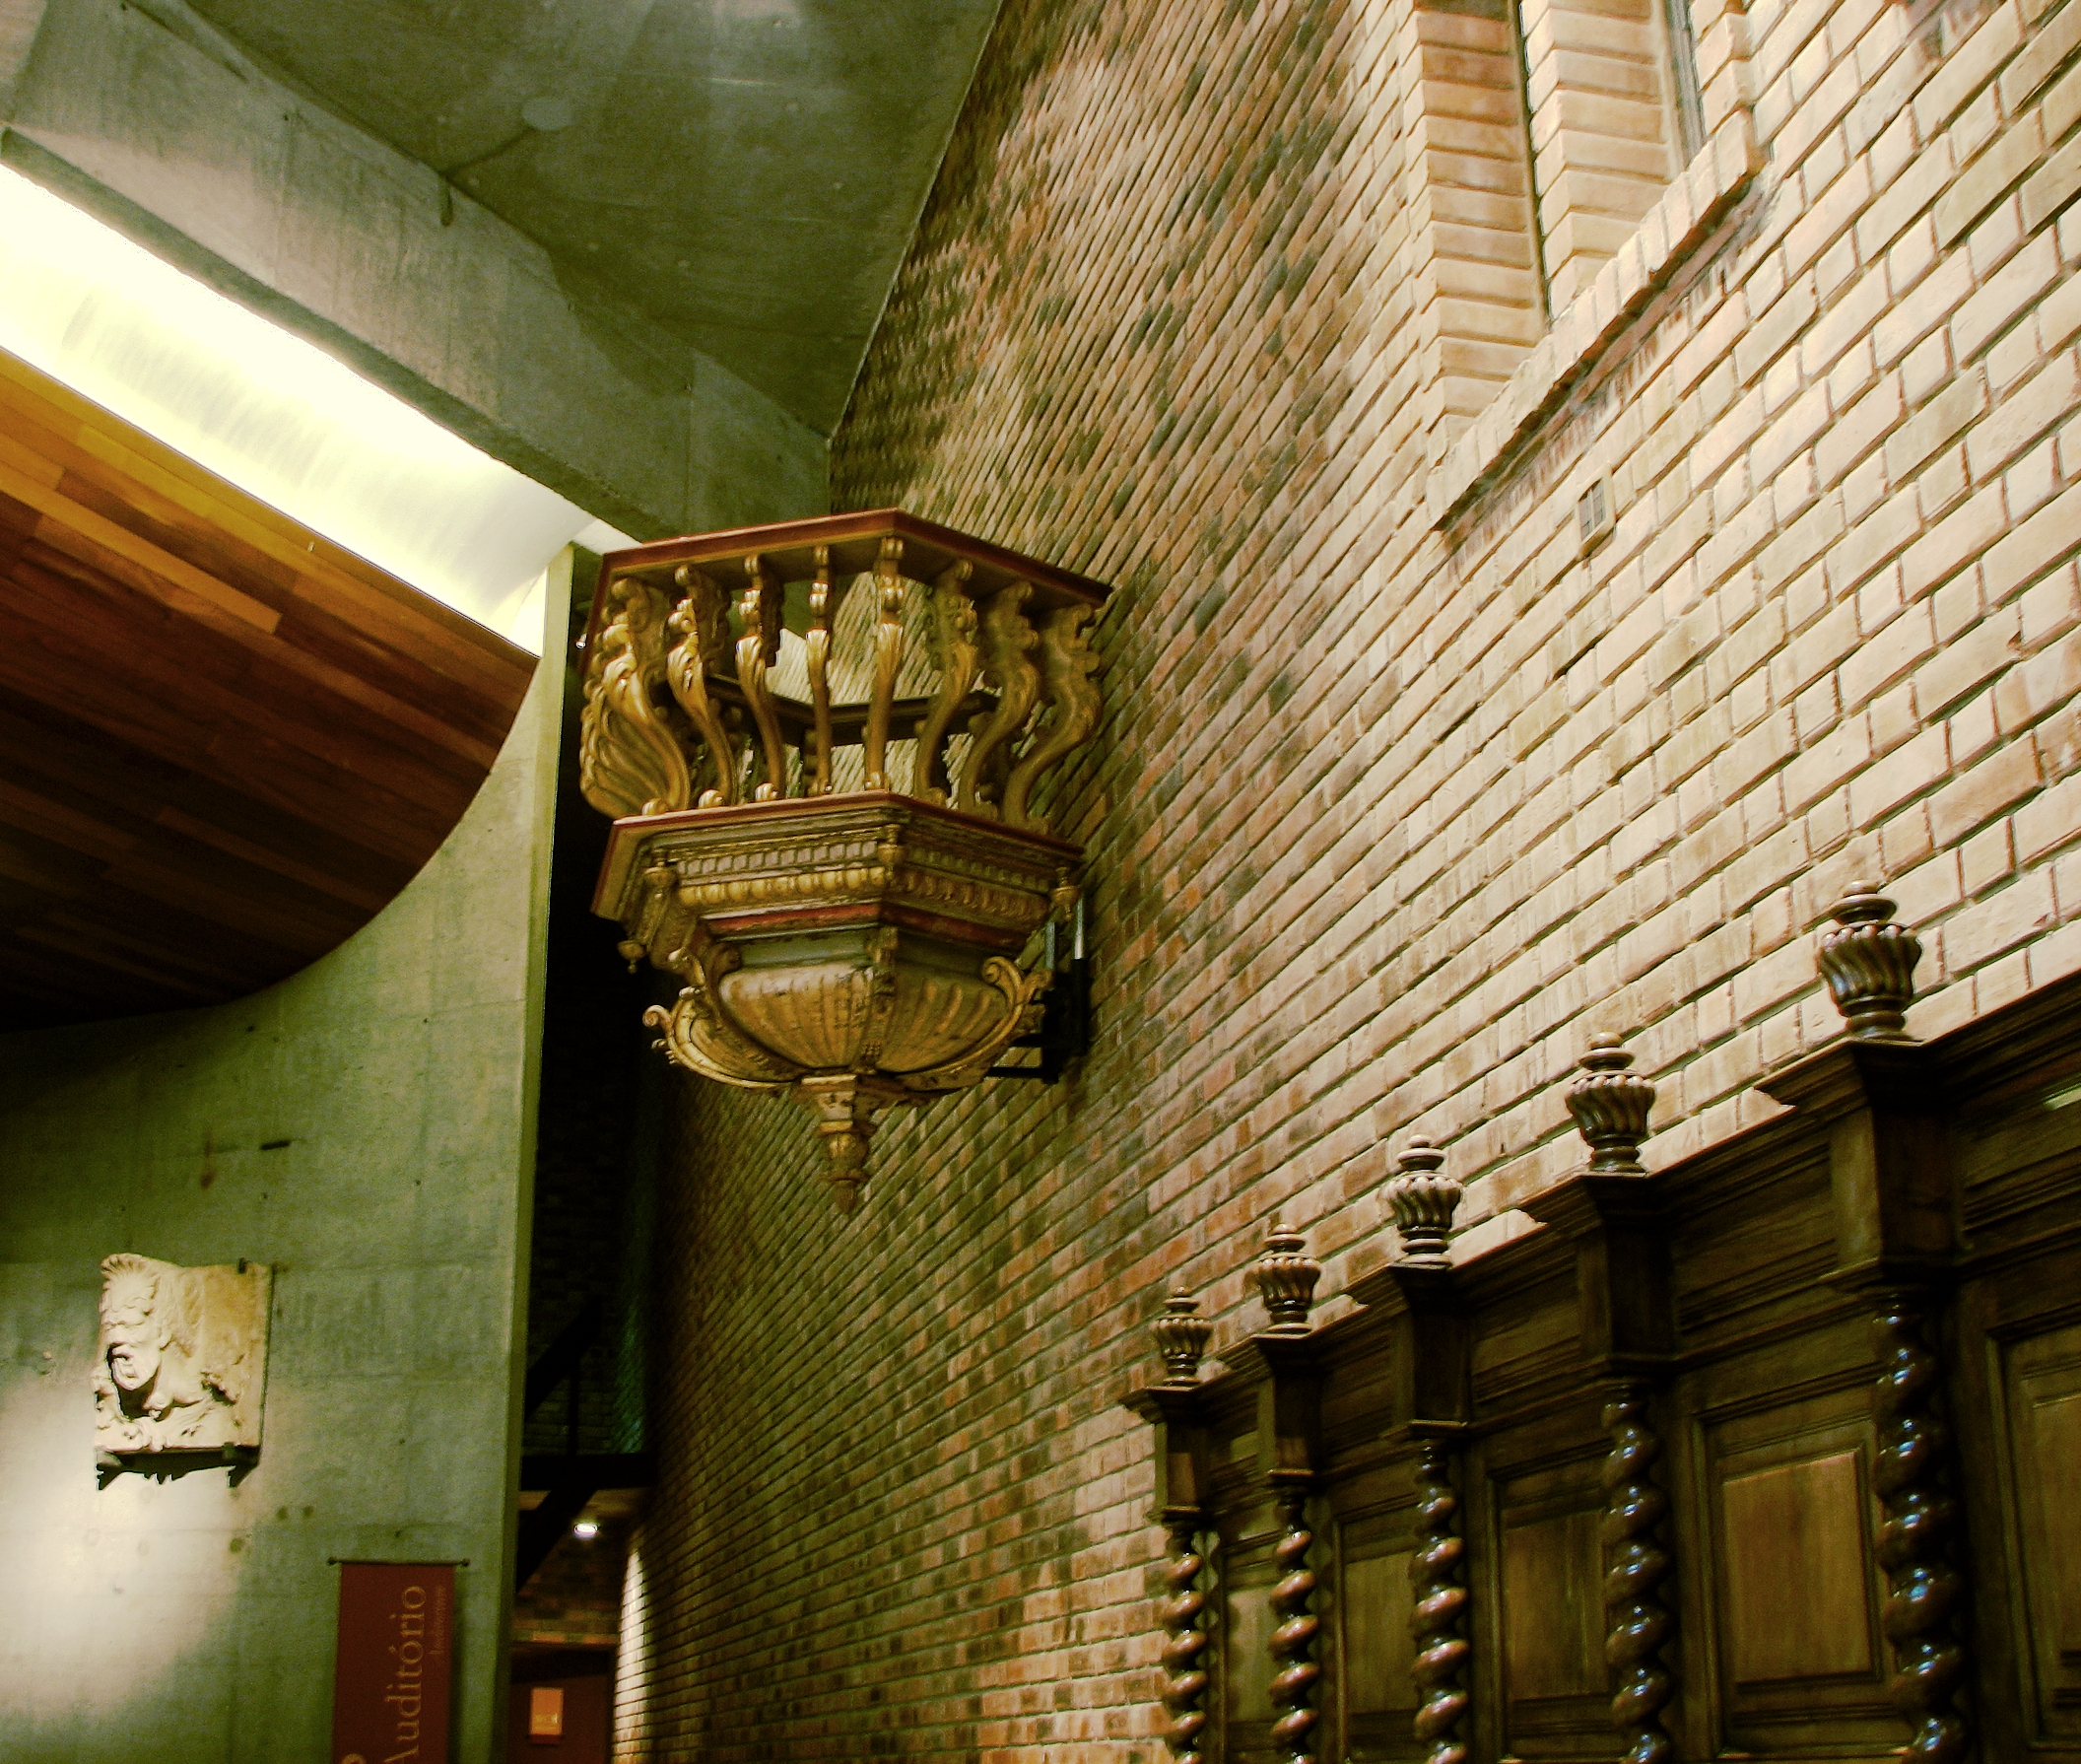
architecture, wood, house, wall, interior design, hdr, tourist attraction, deleteme5, deleteme8, deleteme, deleteme2, deleteme3, deleteme4, deleteme6, deleteme9, deleteme7, deleteme10, saveme, urban area, ancient history